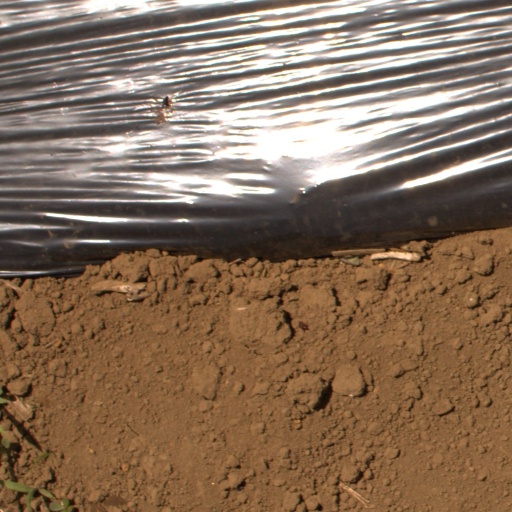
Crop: Jerusalem artichoke